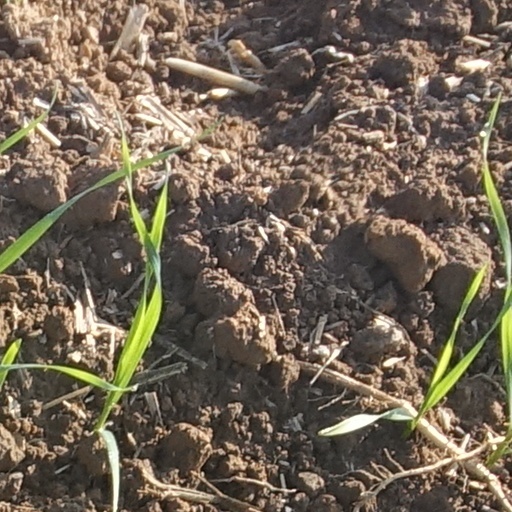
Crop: wheat